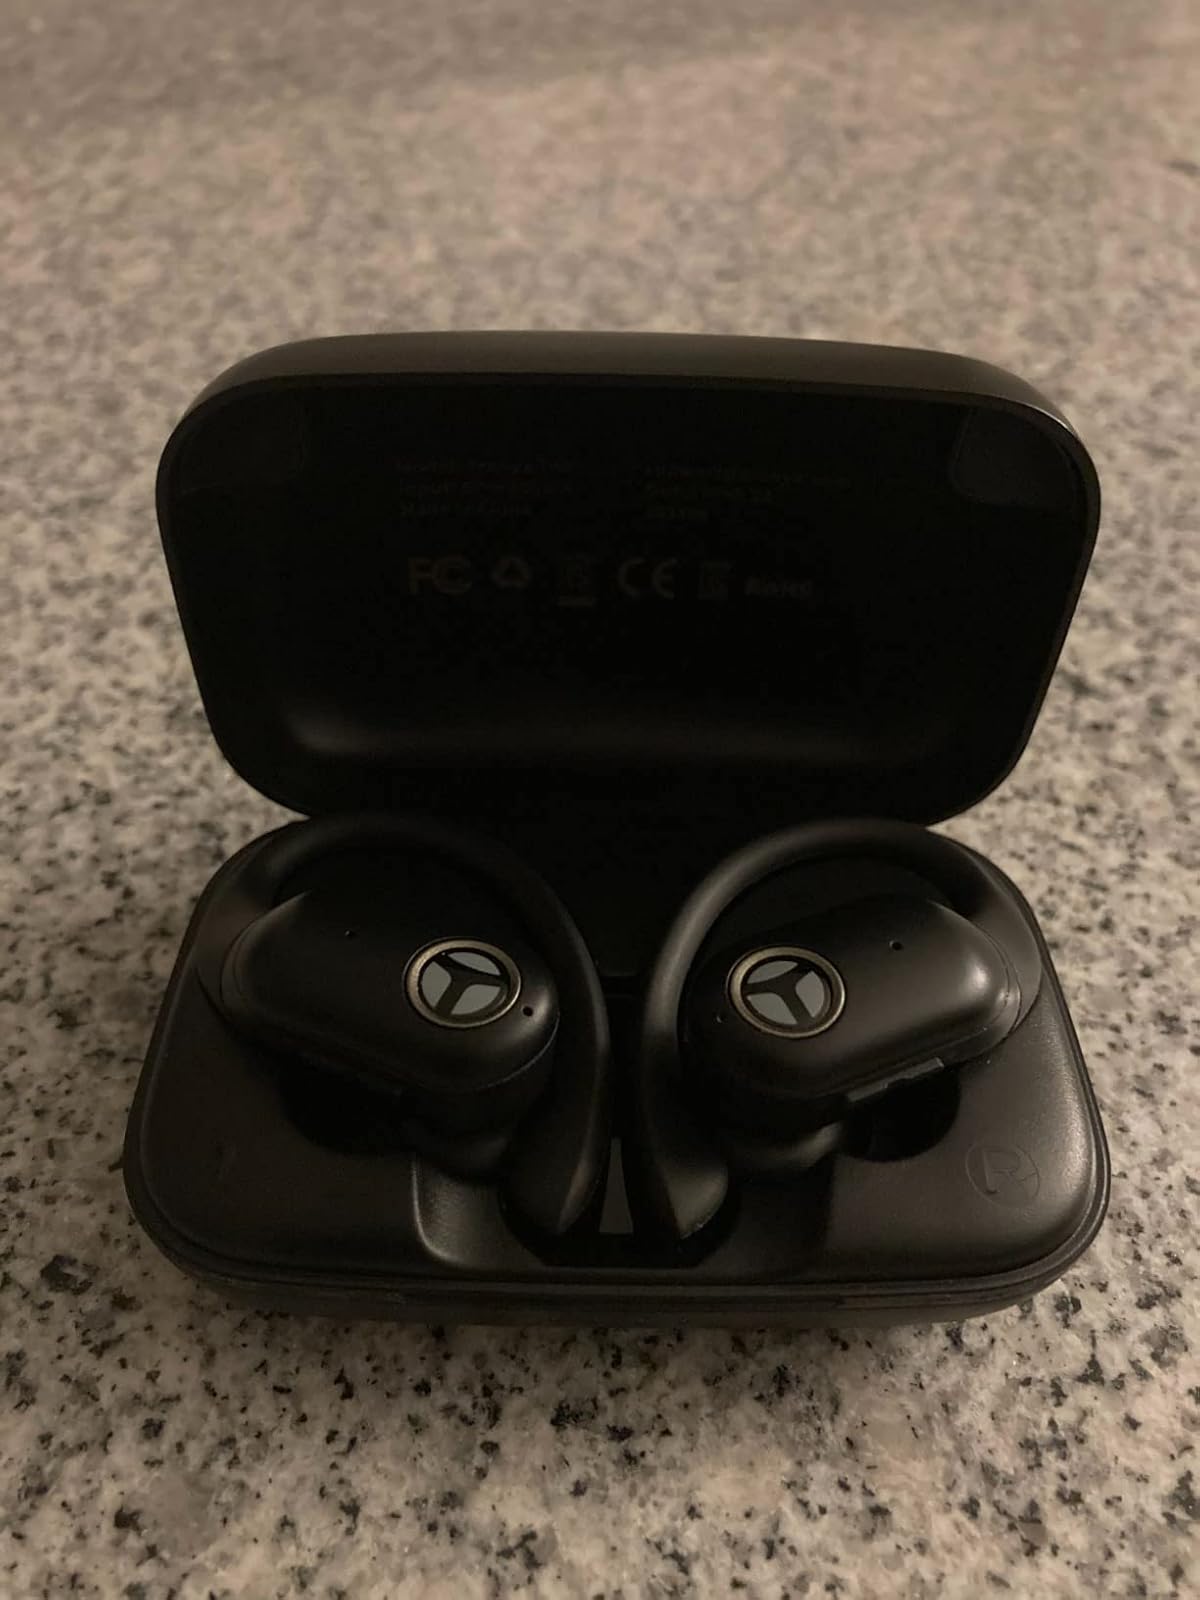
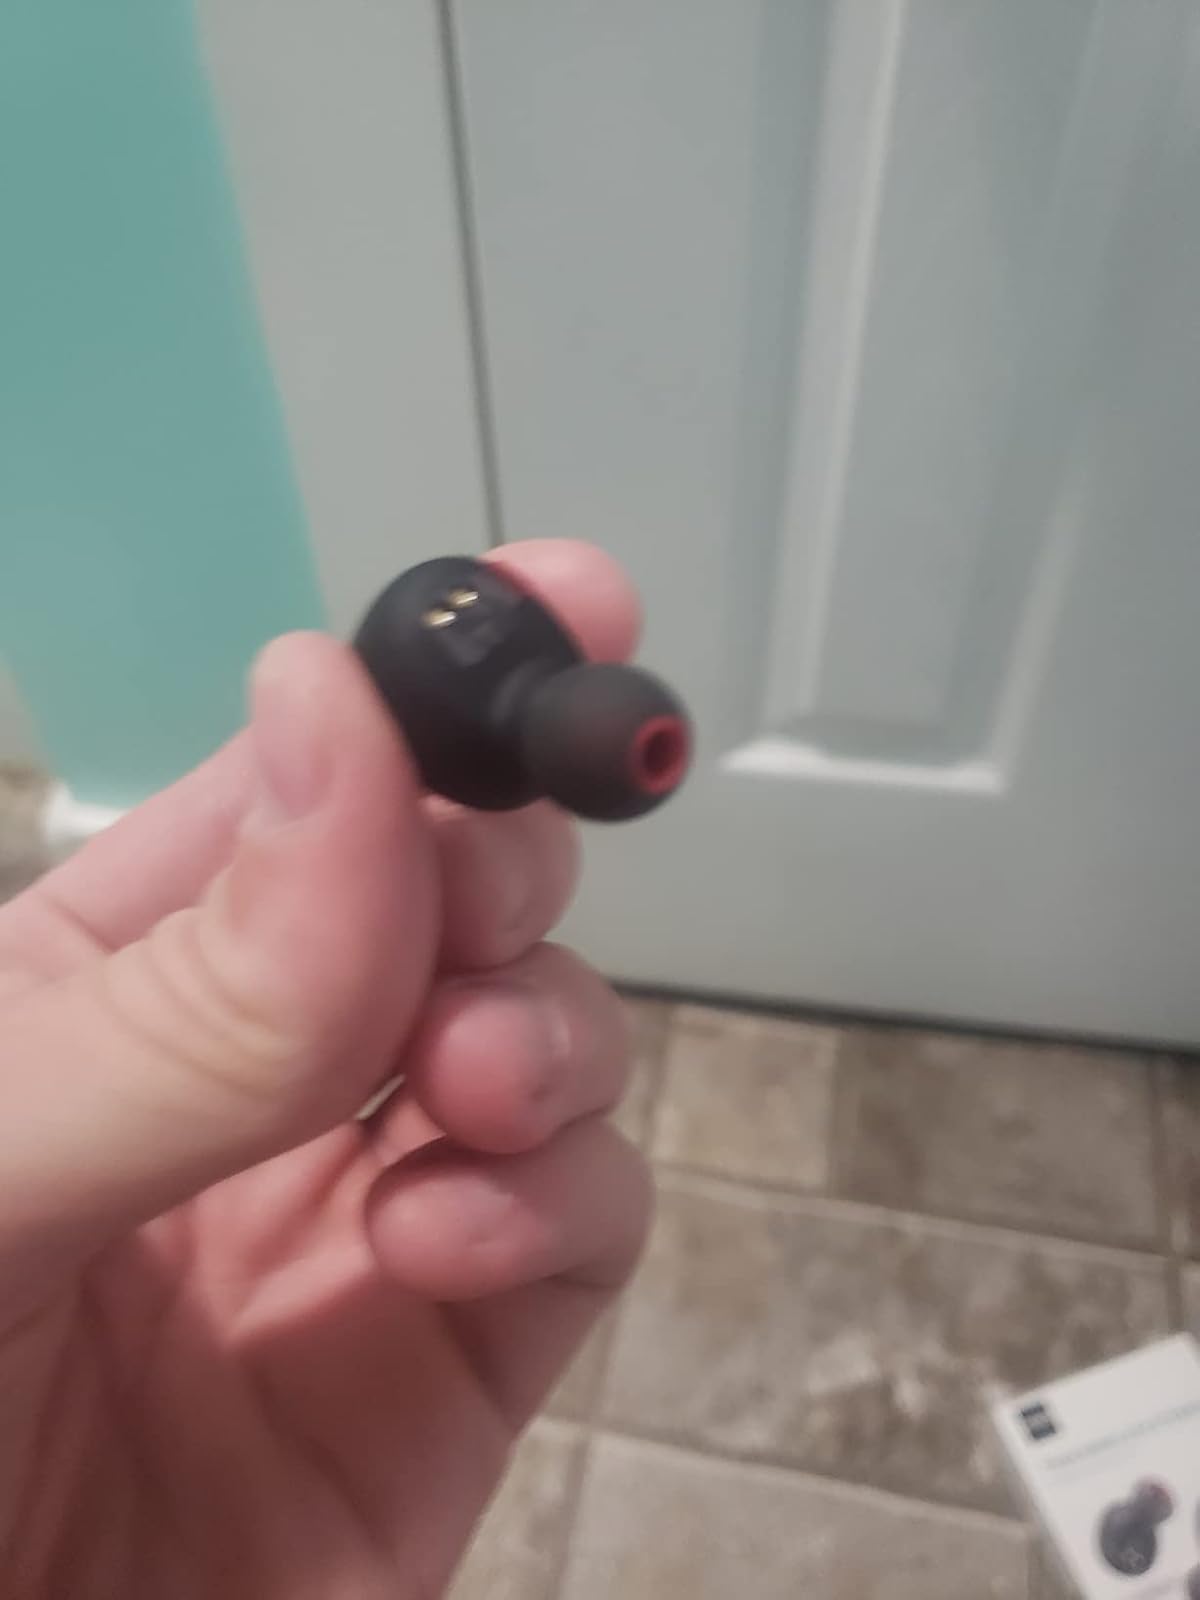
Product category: earbuds
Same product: no